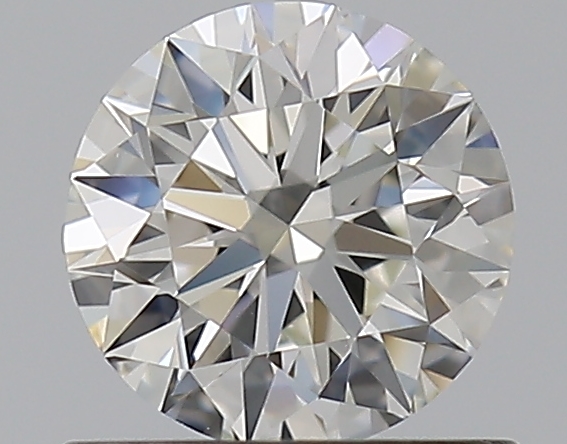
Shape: round
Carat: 0.6
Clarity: VVS2
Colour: I
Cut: EX
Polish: EX
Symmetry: EX
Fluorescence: N
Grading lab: GIA
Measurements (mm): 5.39 x 5.42 x 3.35